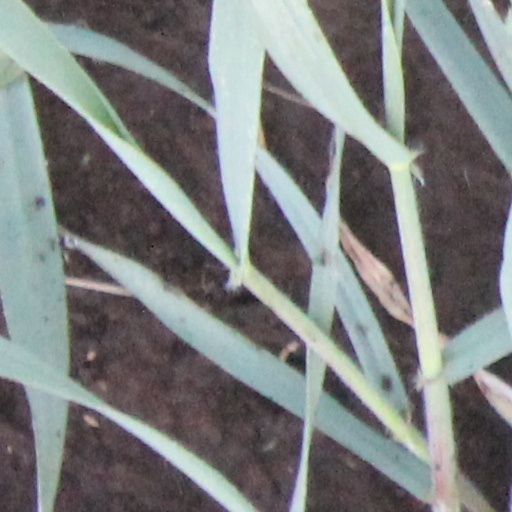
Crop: wheat